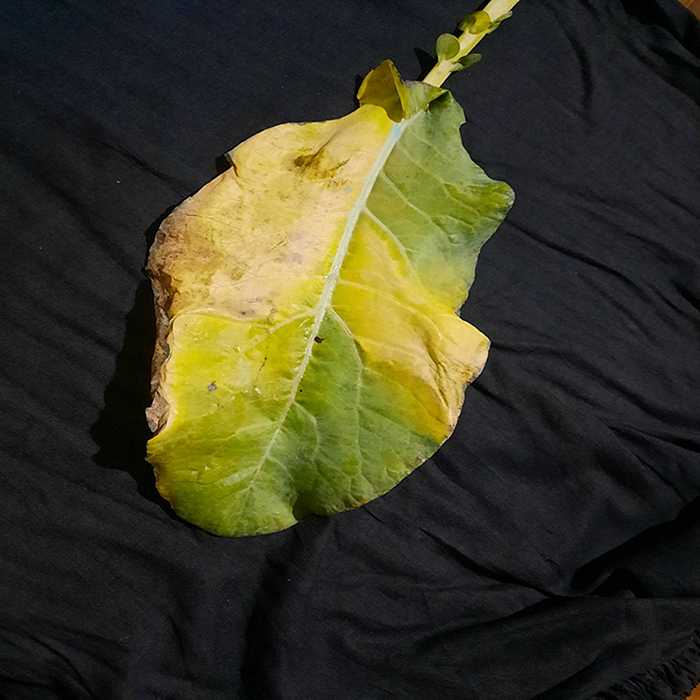
Plant: Cauliflower
Label: Black Rot